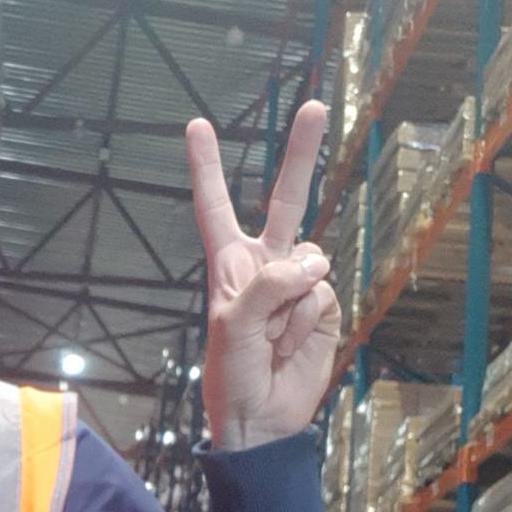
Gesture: peace